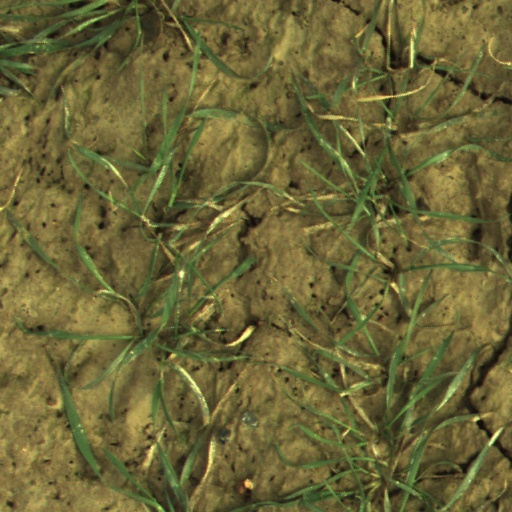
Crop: wheat